1912 Vanderbilt Commodores football team

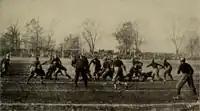
Game action from Vanderbilt vs. Virginia, 1912

The starting lineup for Vanderbilt was: Milholland (left end), Shipp (left tackle), Daves (left guard), T. Brown (center), Swafford (right guard), Covington (right tackle), E. Brown (right end), Robins (quarterback), Hardage (left halfback), Shea (right halfback), and Turner (fullback).